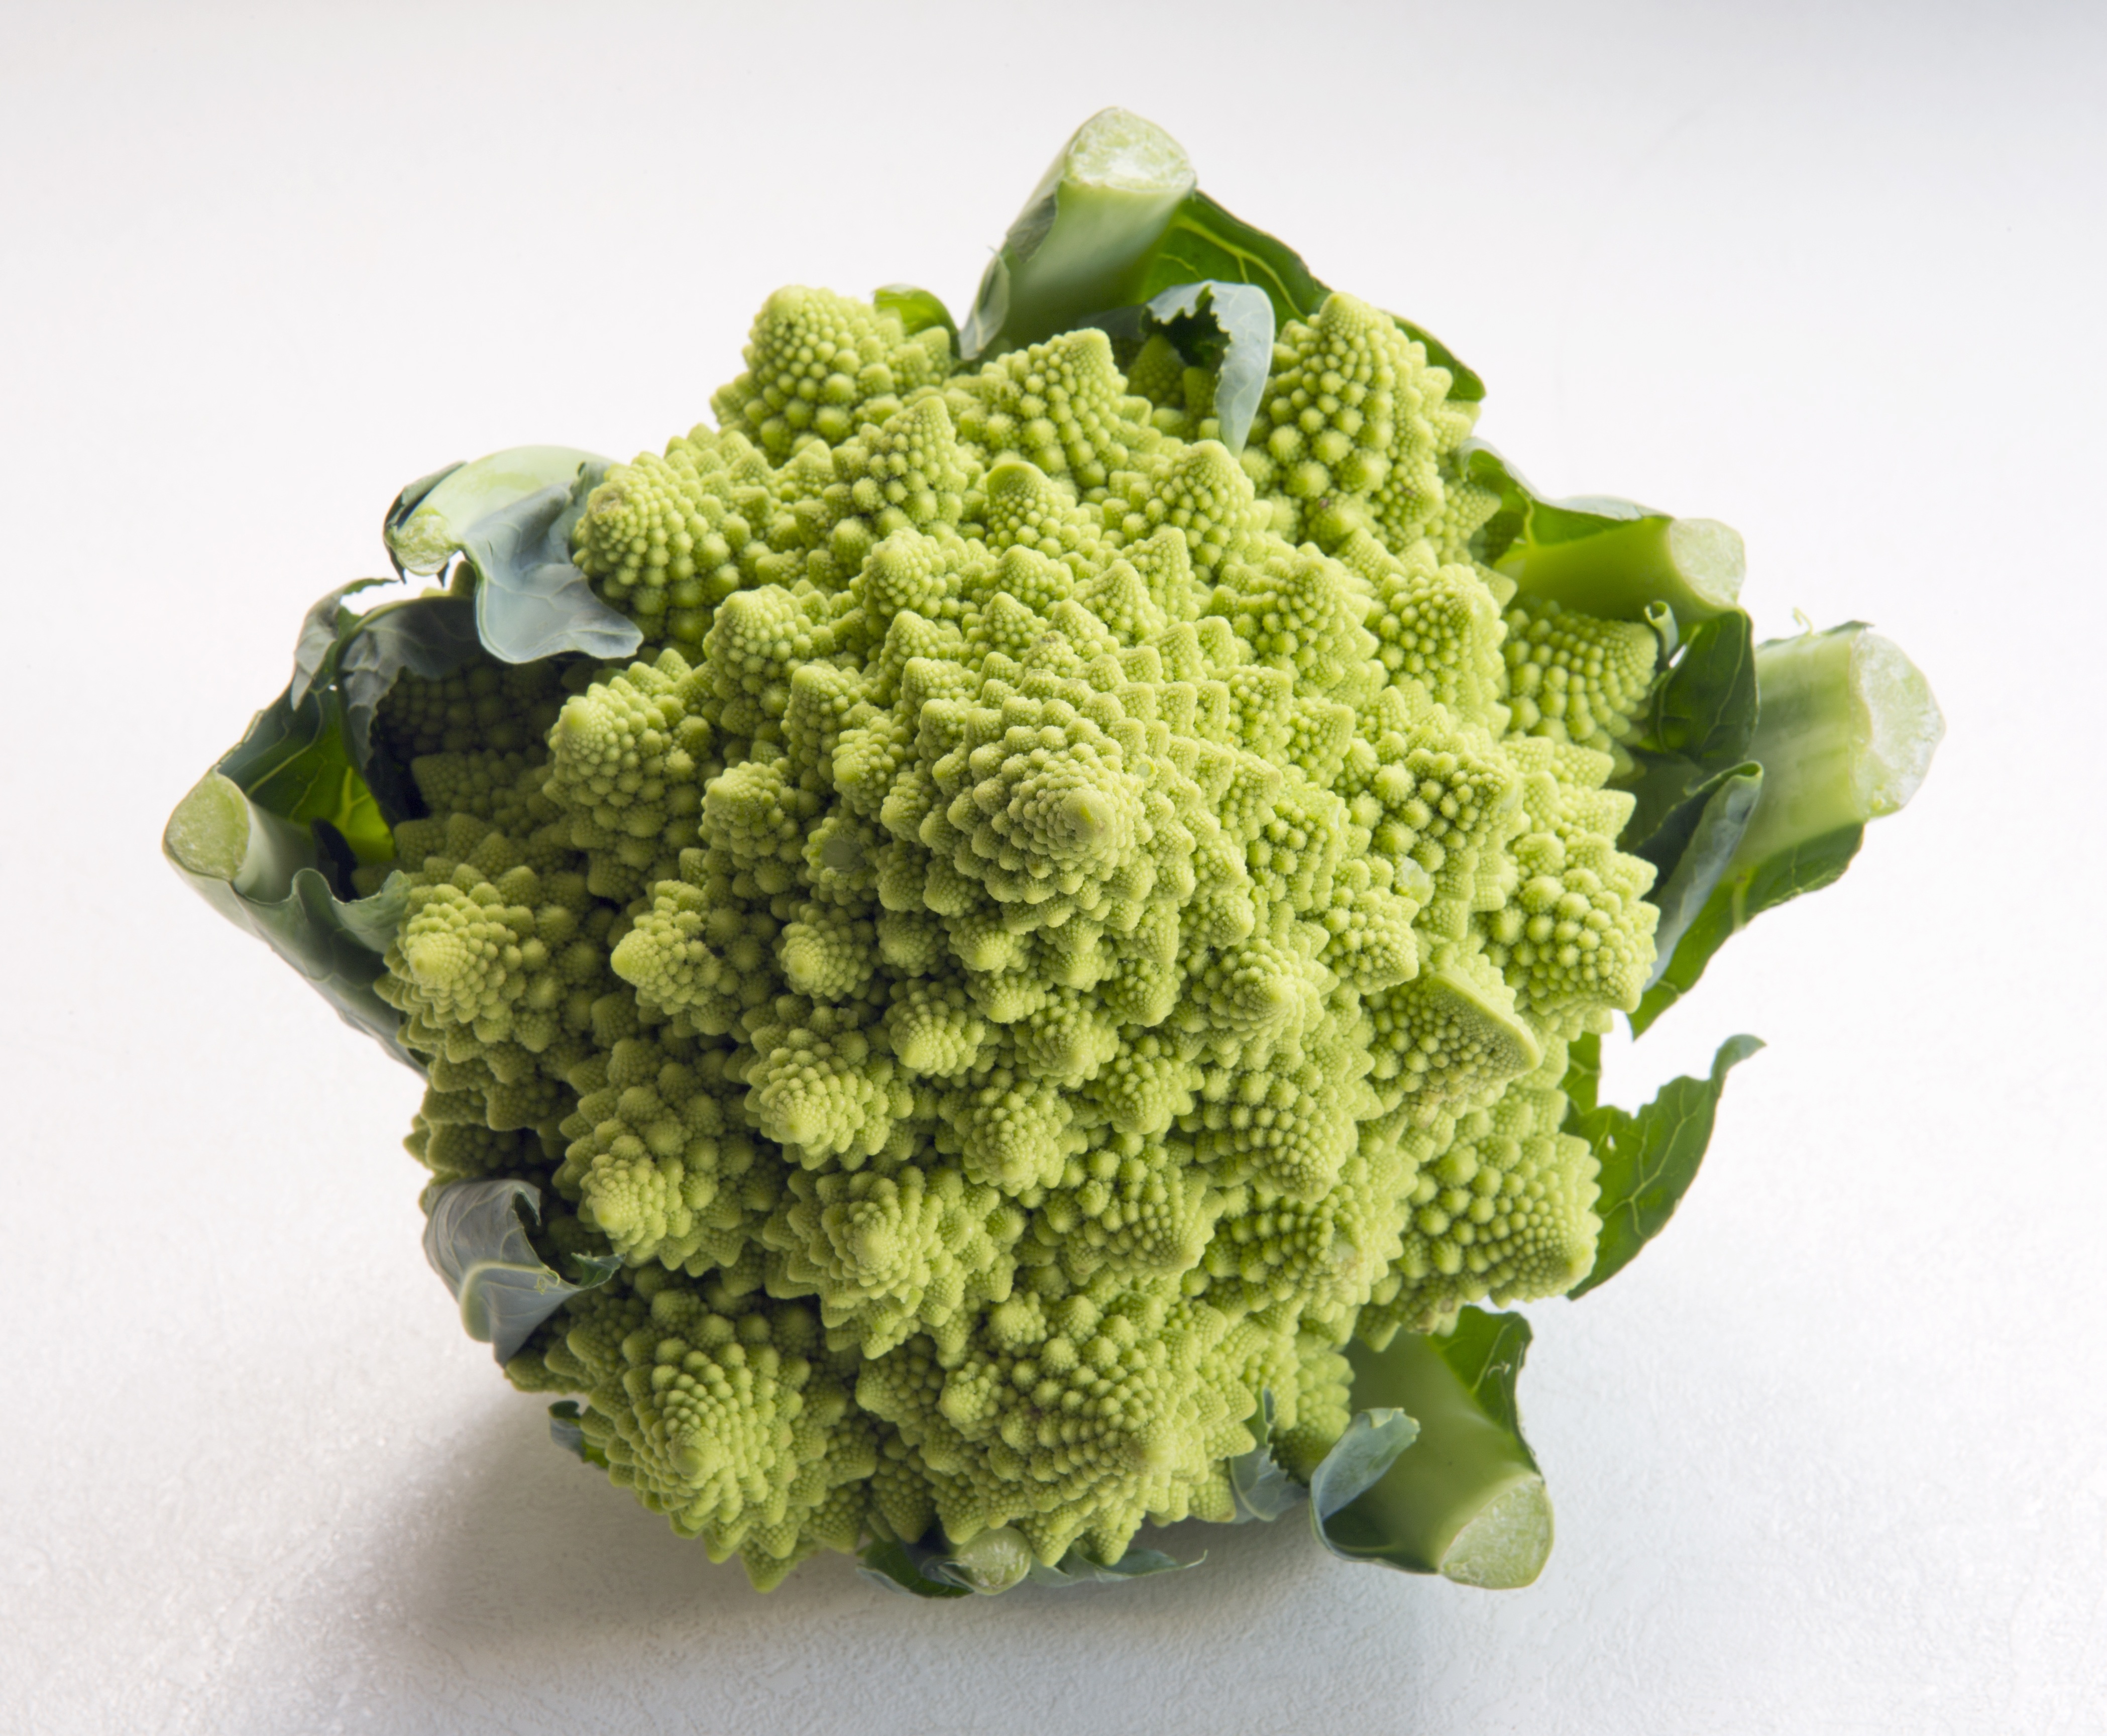
plant, leaf, flower, food, green, produce, vegetable, broccoli, flowering plant, land plant, broccoflower, romanesca cauliflower, vibrant green, unusual vegetable